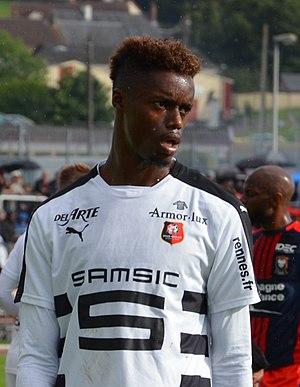
Photographie prise lors du match opposant le Stade rennais au SM Caen en match amical au stade Pierre-Compte de Vire le 22 juillet 2017. Ici, Adama Diakhaby.